Stateroom (surveillance program)

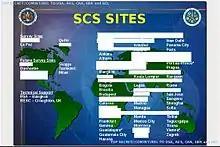
Locations of the U.S. Special Collection Service (SCS) eavesdropping sites in 2004

STATEROOM is the code name of a highly secretive signals intelligence collection program involving the interception of international radio, telecommunications and Internet traffic. It is operated out of the diplomatic missions of the signatories to the UKUSA Agreement and the members of the ECHELON network including Australia, New Zealand, United Kingdom, Canada and the United States.